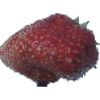
Label: Strawberry Wedge 1